List of deaths on eight-thousanders

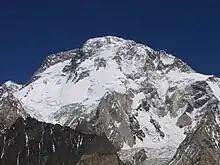
Broad Peak summit.

Gasherbrum I, also known as Hidden Peak or K5, is the world's 11th highest mountain.